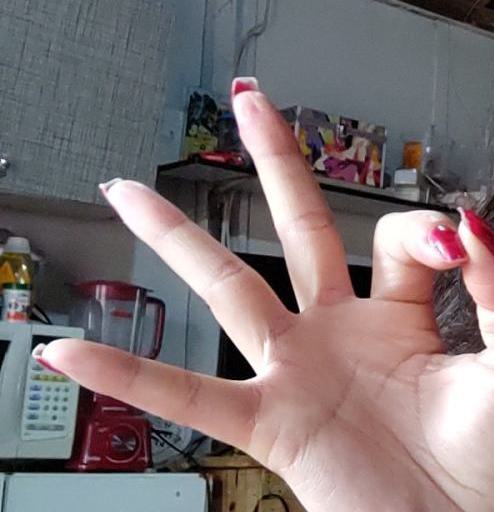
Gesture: ok